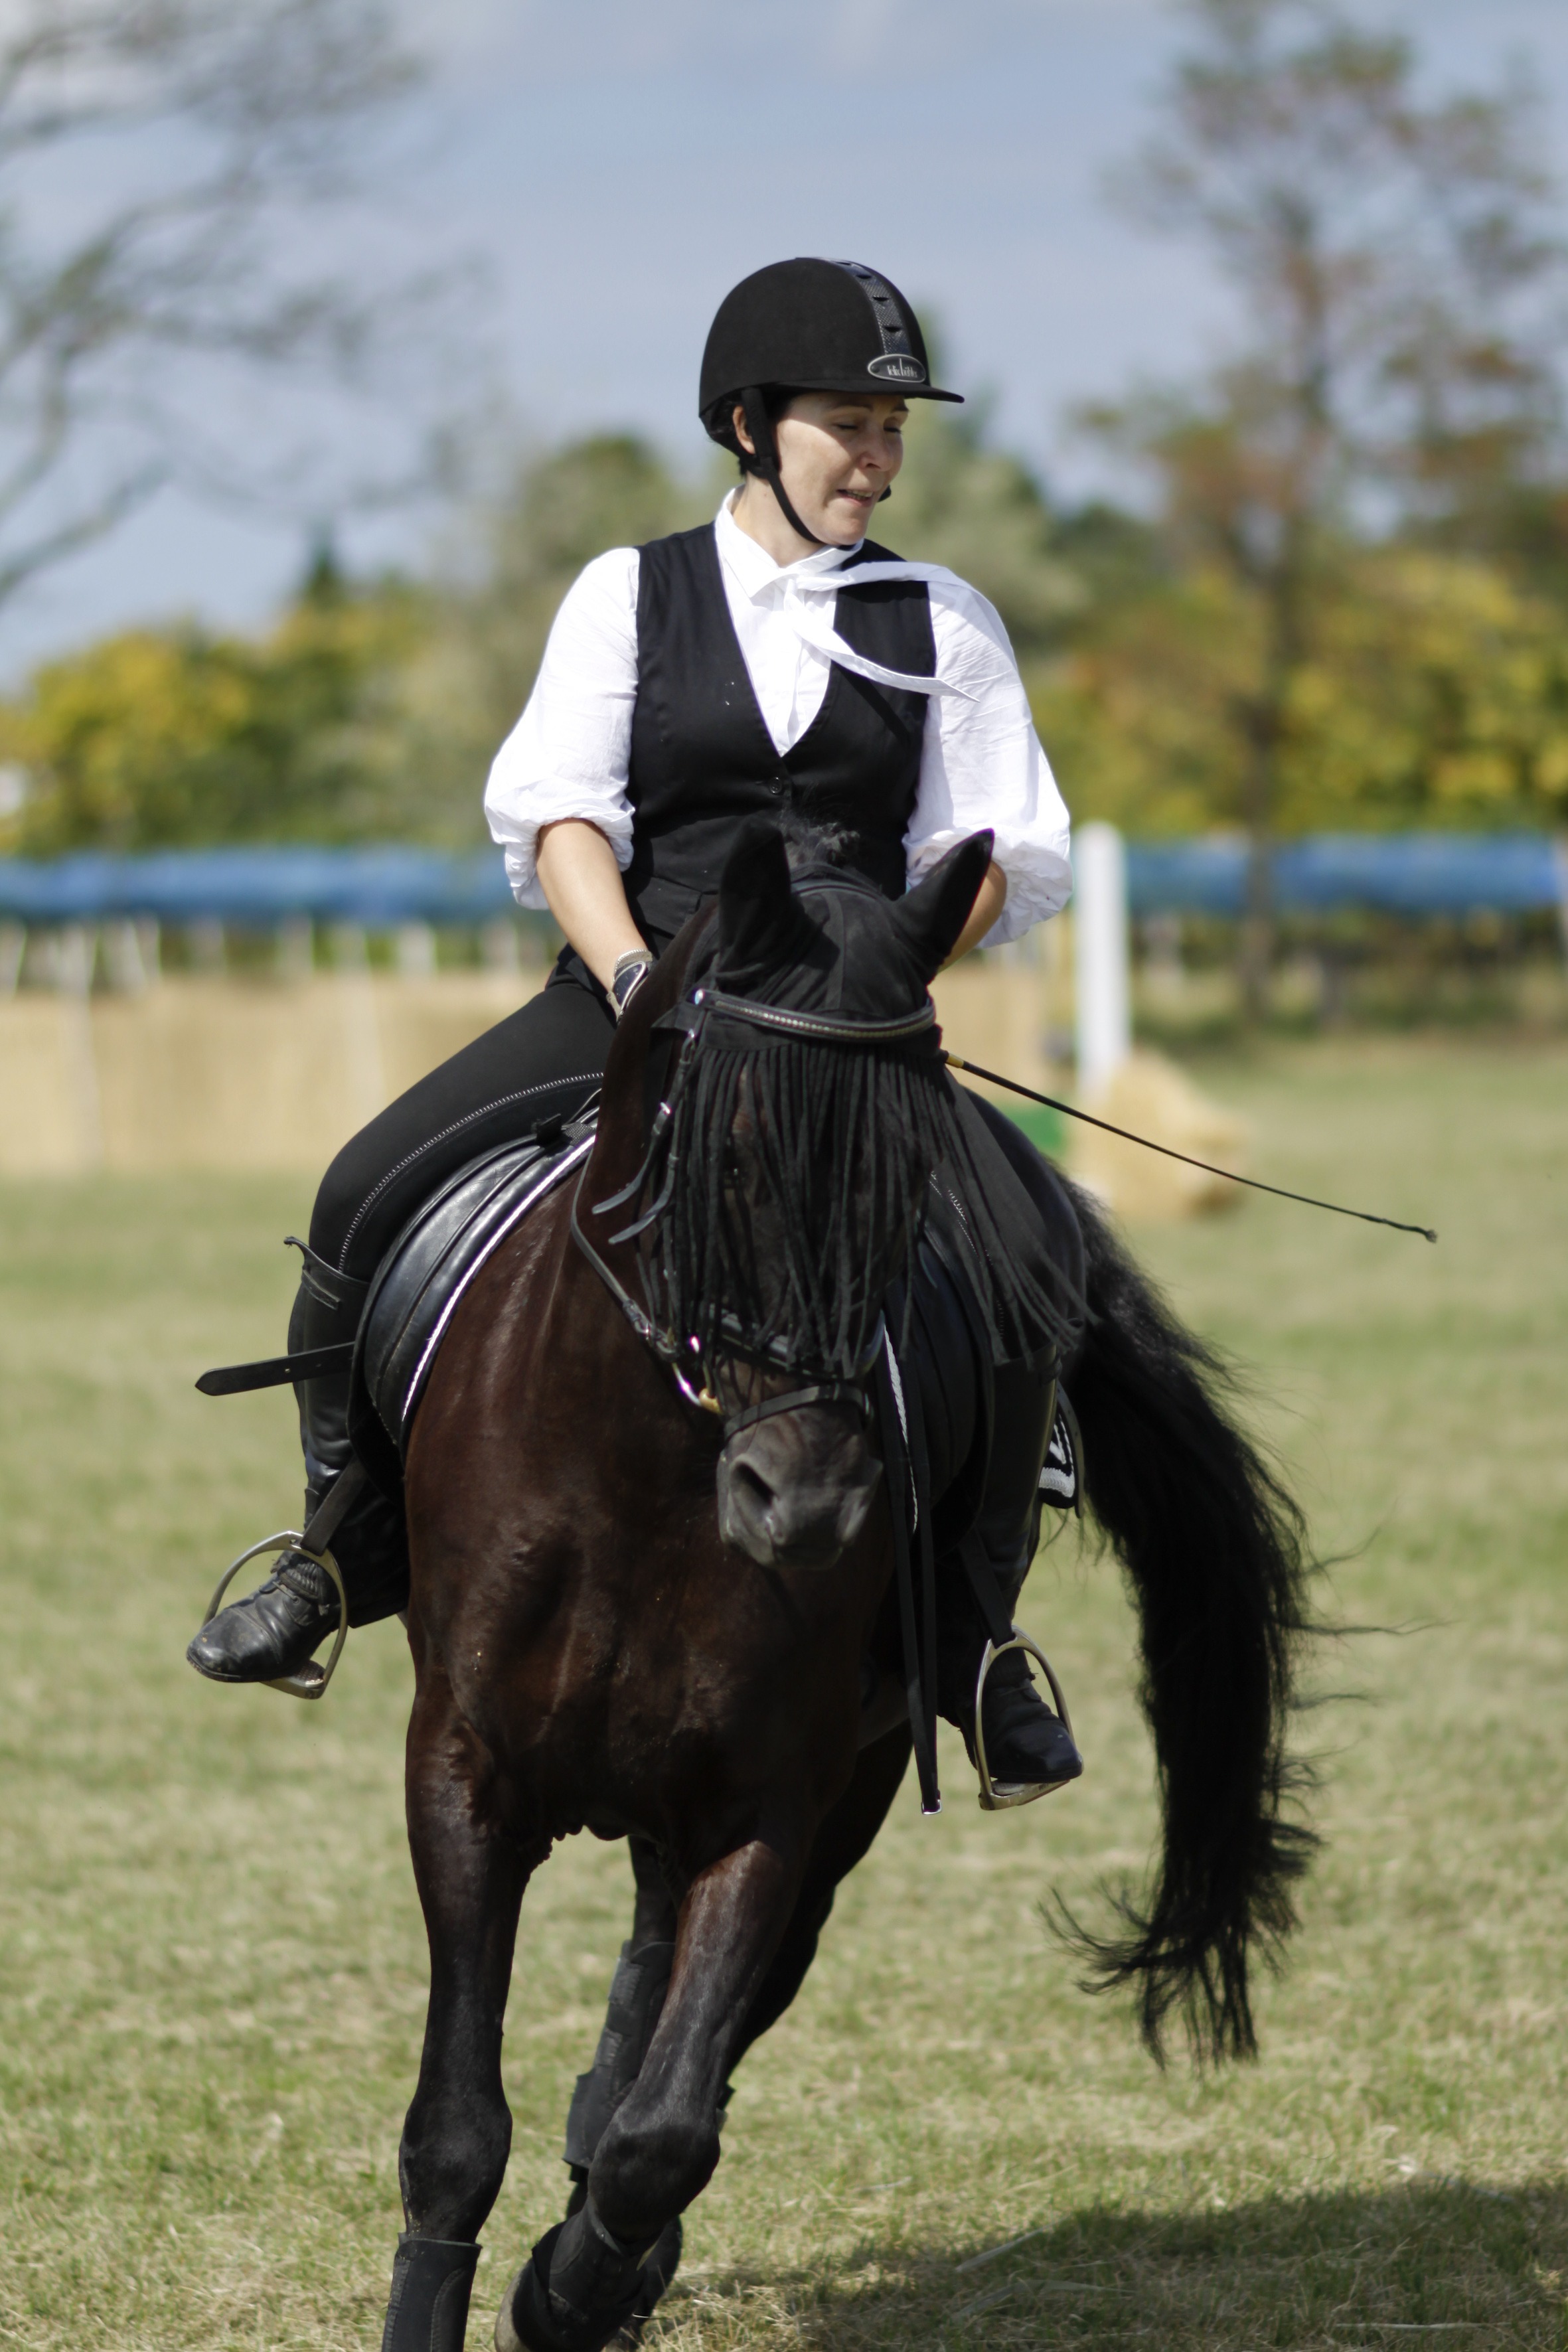
woman, sport, recreation, jumping, horse, stallion, mane, ride, equestrian, sports, mare, jockey, equestrianism, dressage, eventing, outdoor recreation, horse like mammal, mustang horse, animal sports, english riding, equestrian sport, animal training